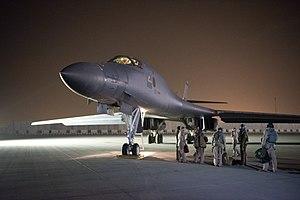
Les bombardements de Barzé et de Him Shinshar sont une attaque aérienne lancée, dans les premières heures du 14 avril 2018, par les États-Unis, la France et le Royaume-Uni, contre des installations du régime syrien, à Damas, capitale de la Syrie, et près de Homs, lors de la guerre civile syrienne. Menées en représailles à l'attaque chimique de Douma, les frappes visent trois sites : le Centre d'étude de recherche scientifique, lieu de développement des armes chimiques syriennes, situé à Barzé, un quartier au nord de Damas, et deux entrepôts d'armes chimiques à Him Shinshar, près de Homs.